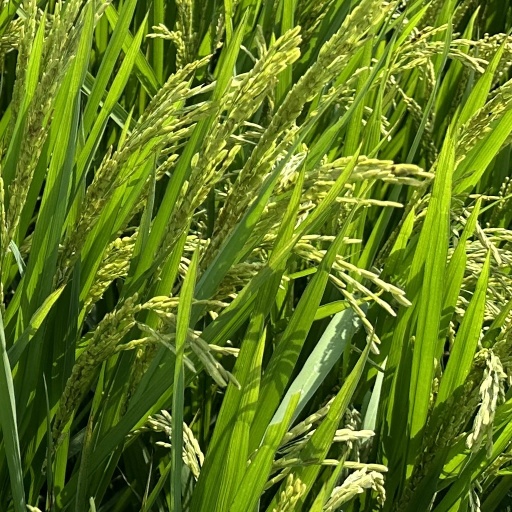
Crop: rice